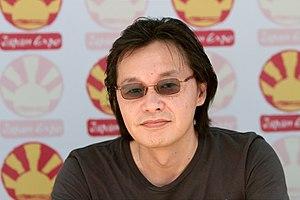
Tsukasa Hojo en dédicace à Japan Expo 2010 (Paris, France).
Tsukasa Hōjō est un auteur de bande dessinée japonaise né le 5 mars 1959 à Kokura dans la préfecture de Fukuoka, au Japon.